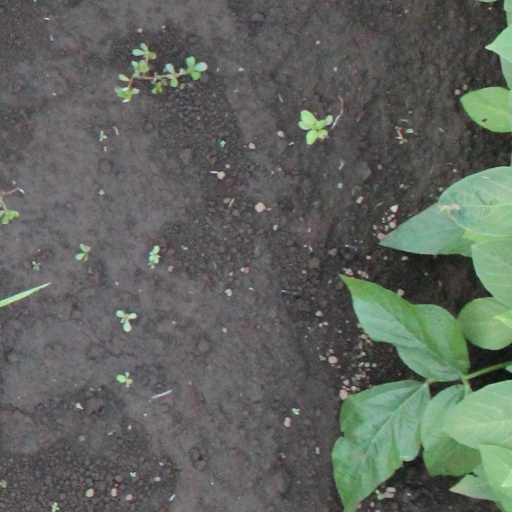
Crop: soybean